Omnibus (talk show)

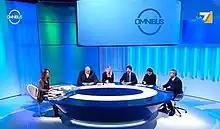

Omnibus is an Italian breakfast television news and talk show, broadcast on La7 since 1998.